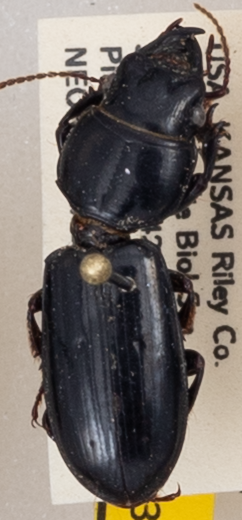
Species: Scarites vicinus
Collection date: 2019-07-03
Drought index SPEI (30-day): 1.286
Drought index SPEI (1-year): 2.09
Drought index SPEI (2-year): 0.54